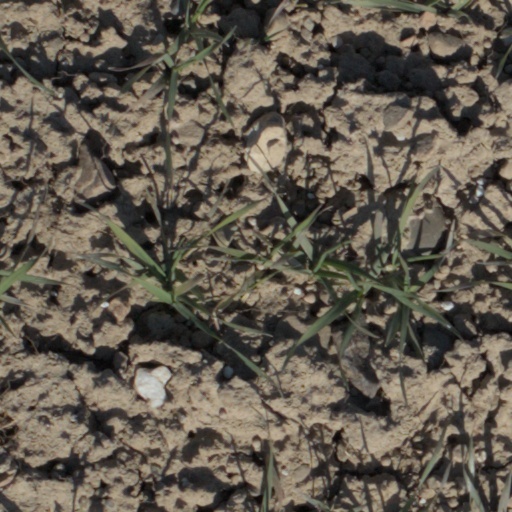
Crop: wheat